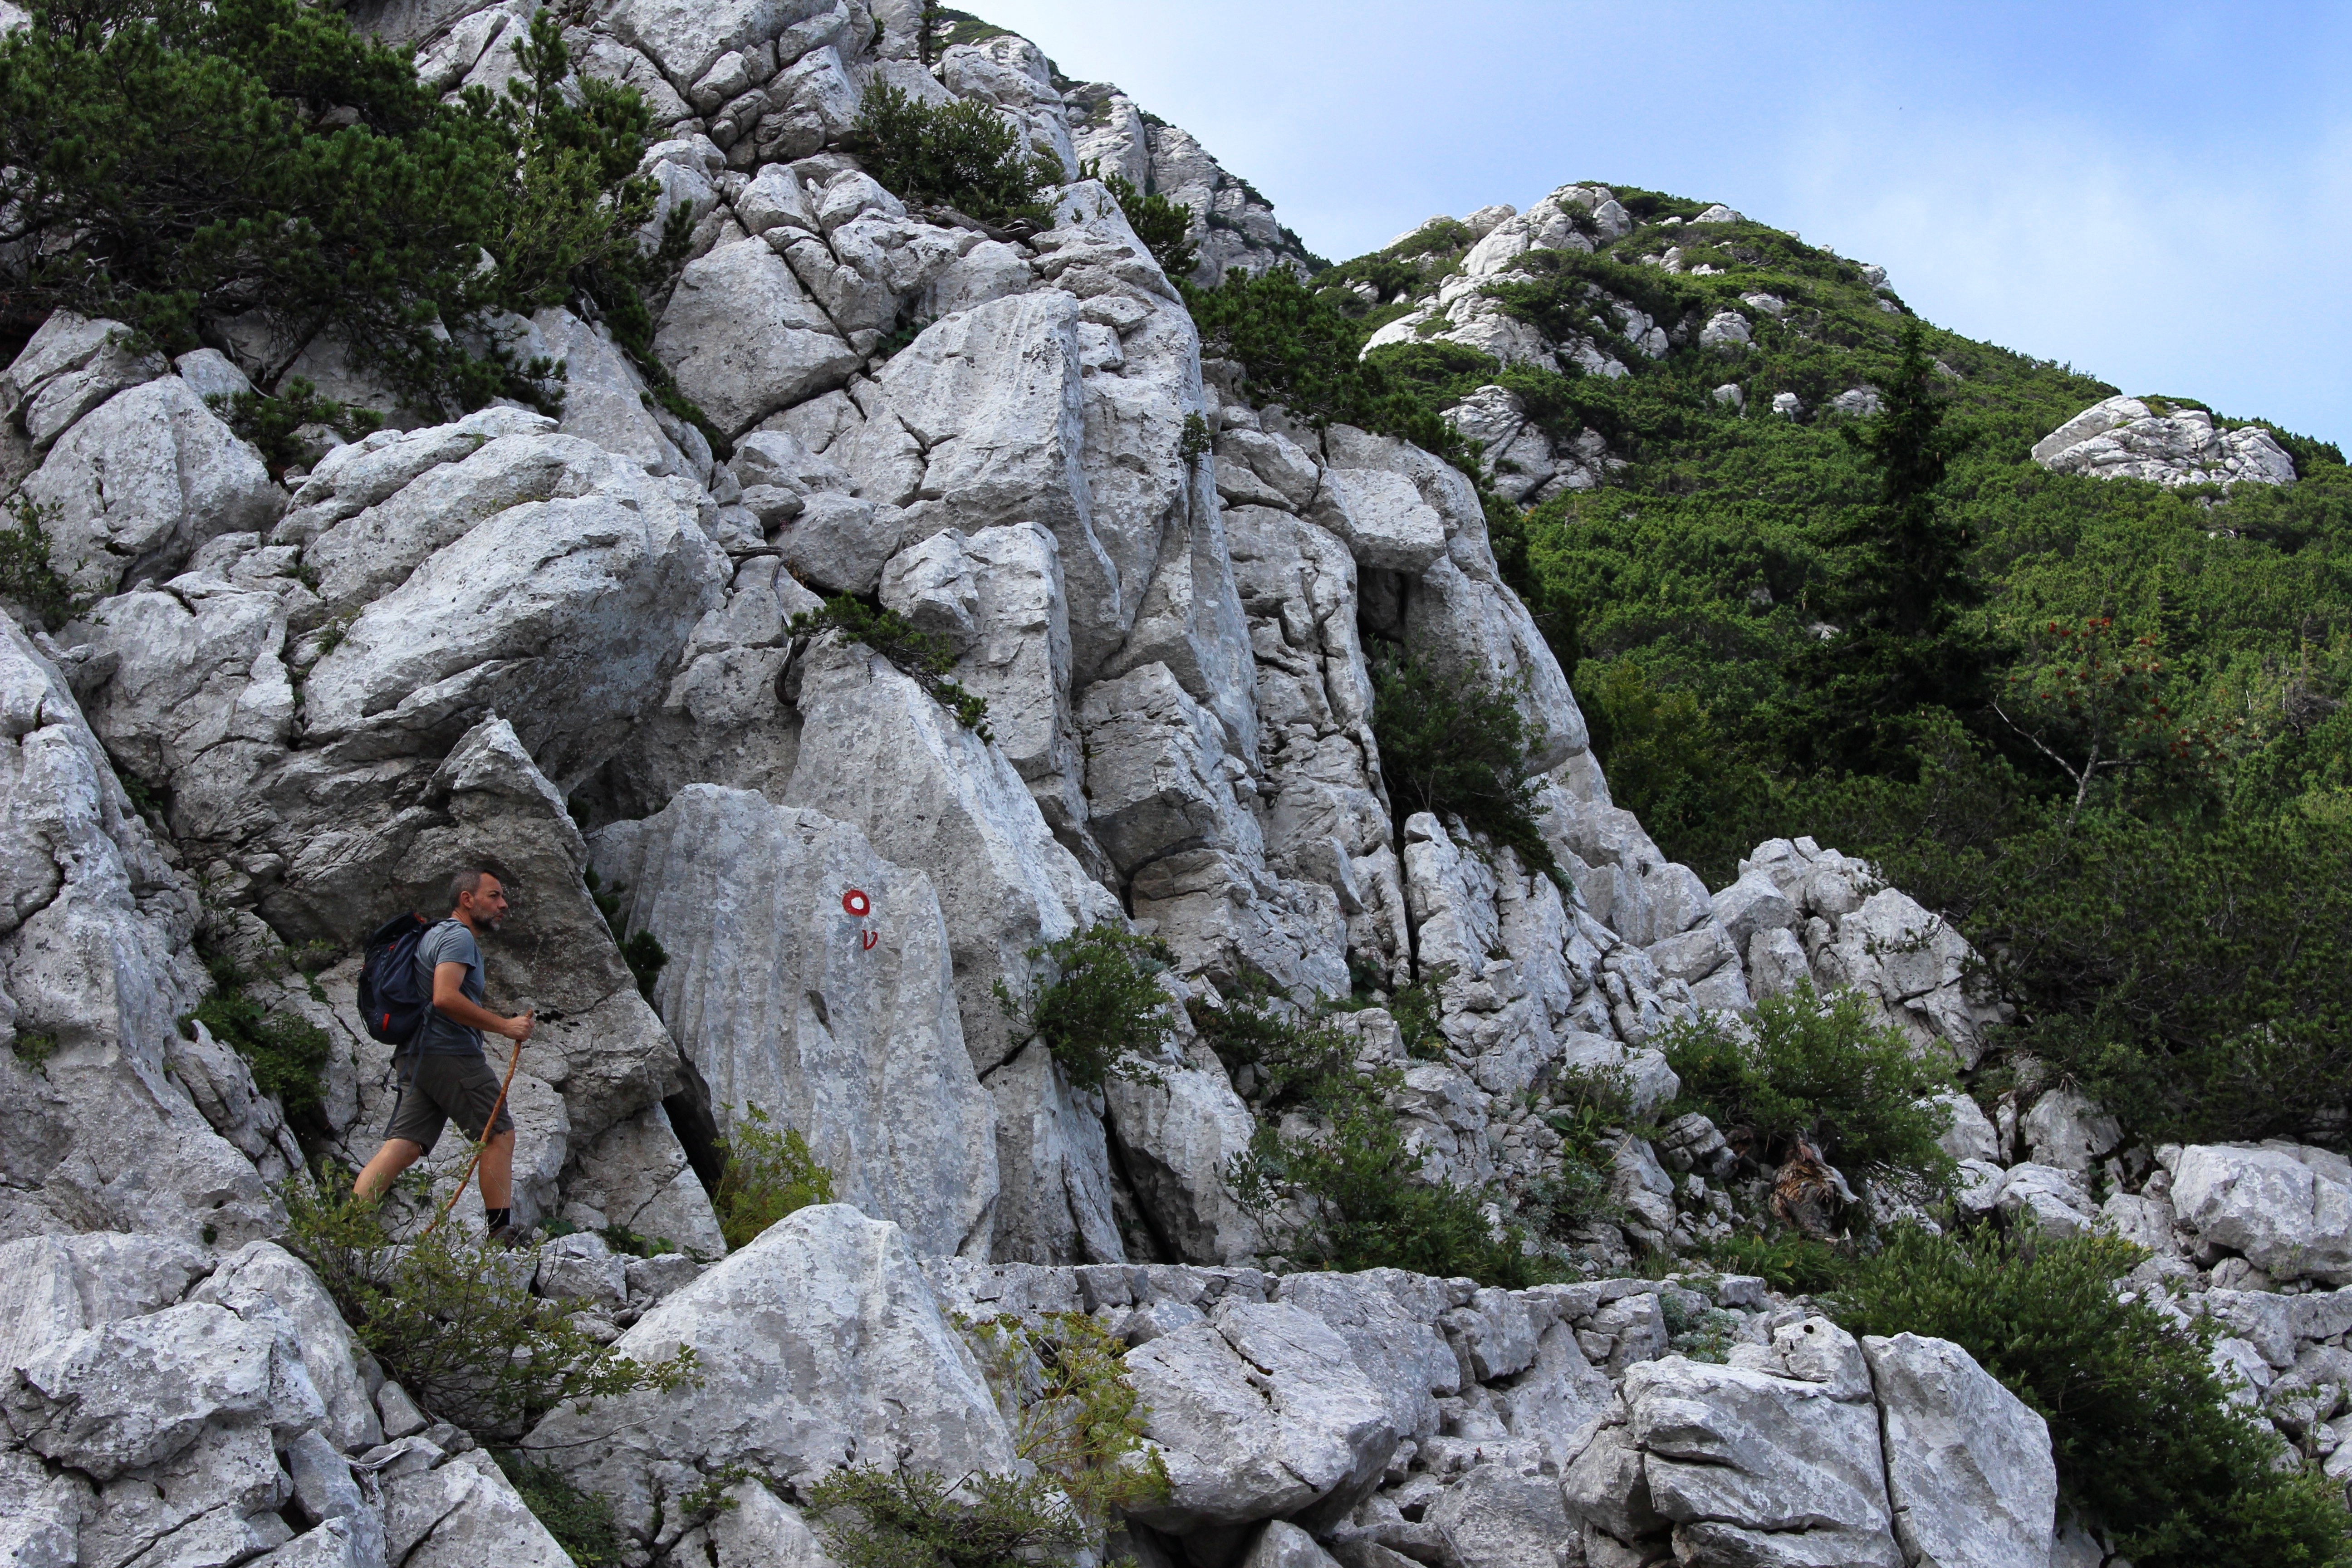
man, rock, wilderness, walking, person, mountain, hiking, adventure, mountain range, travel, recreation, hiker, cliff, backpacker, climbing, terrain, ridge, activity, mountaineering, outdoors, people walking, geology, sports, alps, backpacking, ravine, active, walking people, adventure travel, outdoor recreation, mountainous landforms, geological phenomenon